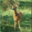
Label: deer